Johann Sedlatzek

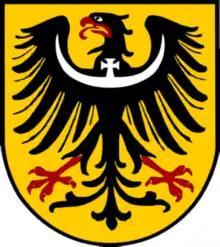
The Silesian Coat of Arms: A Black Bird with a Cross at its center, a symbol of Johann Sedlatzek's birthplace.

The young tailor and budding flautist suited von Oppersdorff's requirements and soon was invited to study music formally with the musicians of the Royal Court of OberGlogau. By September 1806, the sixteen-year-old Sedlatzek had become a full member of the Royal Court Orchestra of Count Oppersdorff, affording Johann the opportunity to play for Ludwig van Beethoven during his visit to the Count's Castle that year with the orchestra's performance of Beethoven's own 2nd Symphony.